Ohio State Route 16

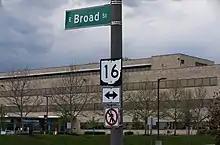
Ohio State Route 16 (Broad Street) Sign east of I-270

The State Route 16 designation was originally applied to the routing carrying U.S. Route 422; when that route was created, SR 16 moved to the routing that had carried State Route 20. SR 16 was rerouted at its east end after the creation of US 36, then later truncated to Coshocton, with the eastern end becoming State Route 416.